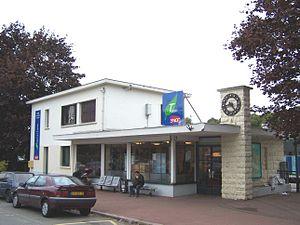
La gare de La Celle-Saint-Cloud est une gare ferroviaire française de la ligne de Saint-Cloud à Saint-Nom-la-Bretèche - Forêt-de-Marly, située à l'est du centre-ville de La Celle-Saint-Cloud dans le département des Yvelines en région Île-de-France.
La Celle-Saint-Cloud est une ville française située à 12 km de Paris dans le département des Yvelines en région Île-de-France. Elle est rattachée à la communauté d'agglomération de Versailles Grand Parc.